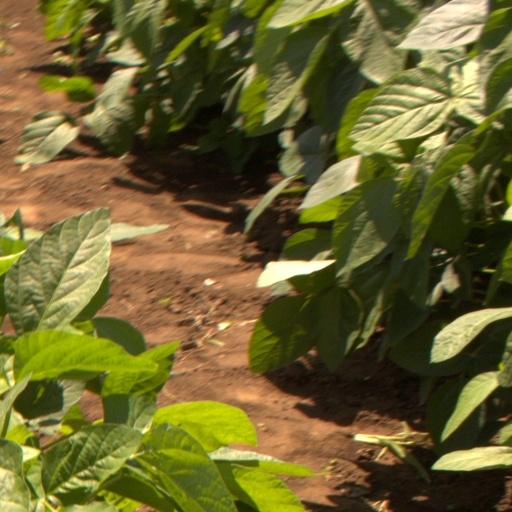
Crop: soybean